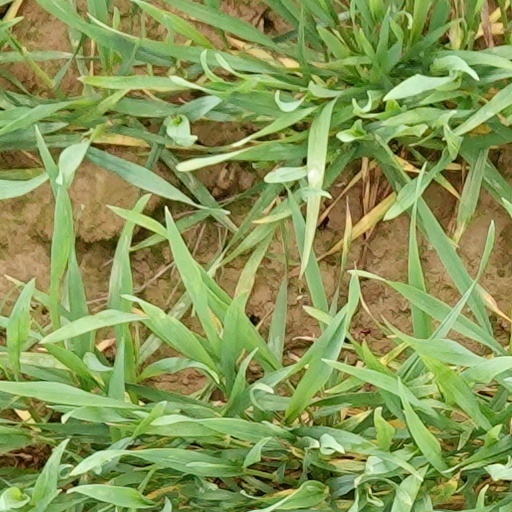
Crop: wheat